Astronomy on Mars

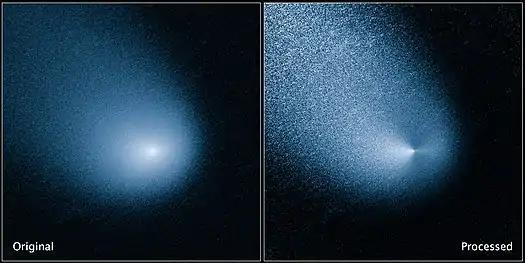
Comet Siding Spring as seen by Hubble on 11 March 2014.

As seen from Mars, the Earth is an inner planet like Venus (a "morning star" or "evening star"). The Earth and Moon appear starlike to the naked eye, but observers with telescopes would see them as crescents, with some detail visible.